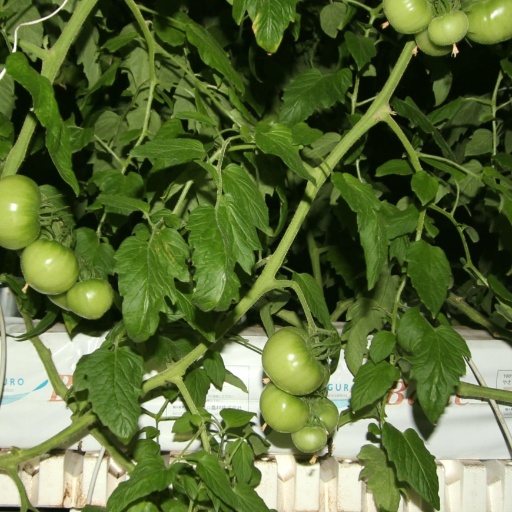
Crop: tomato